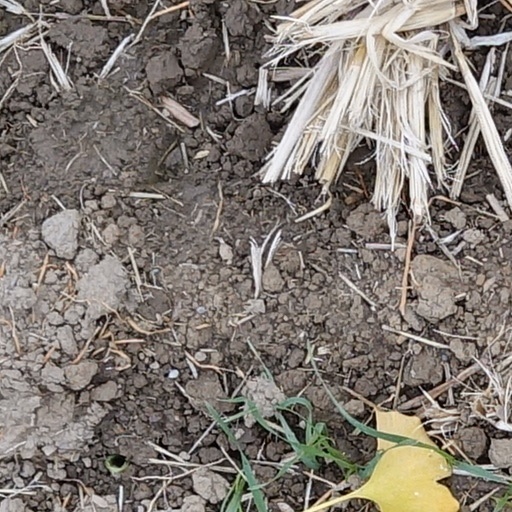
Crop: wheat